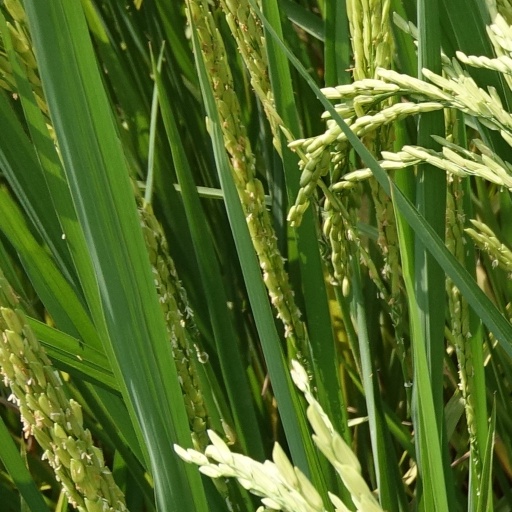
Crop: rice